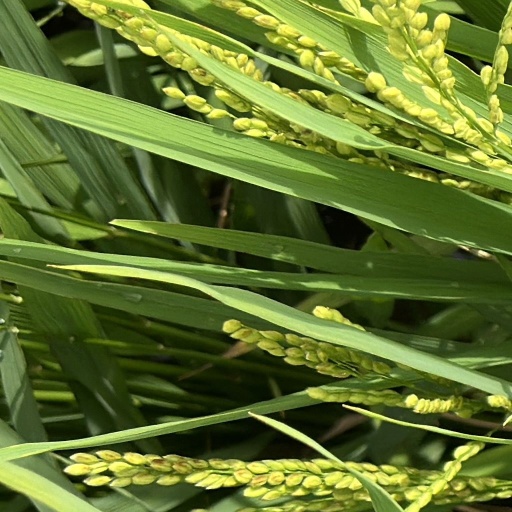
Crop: rice